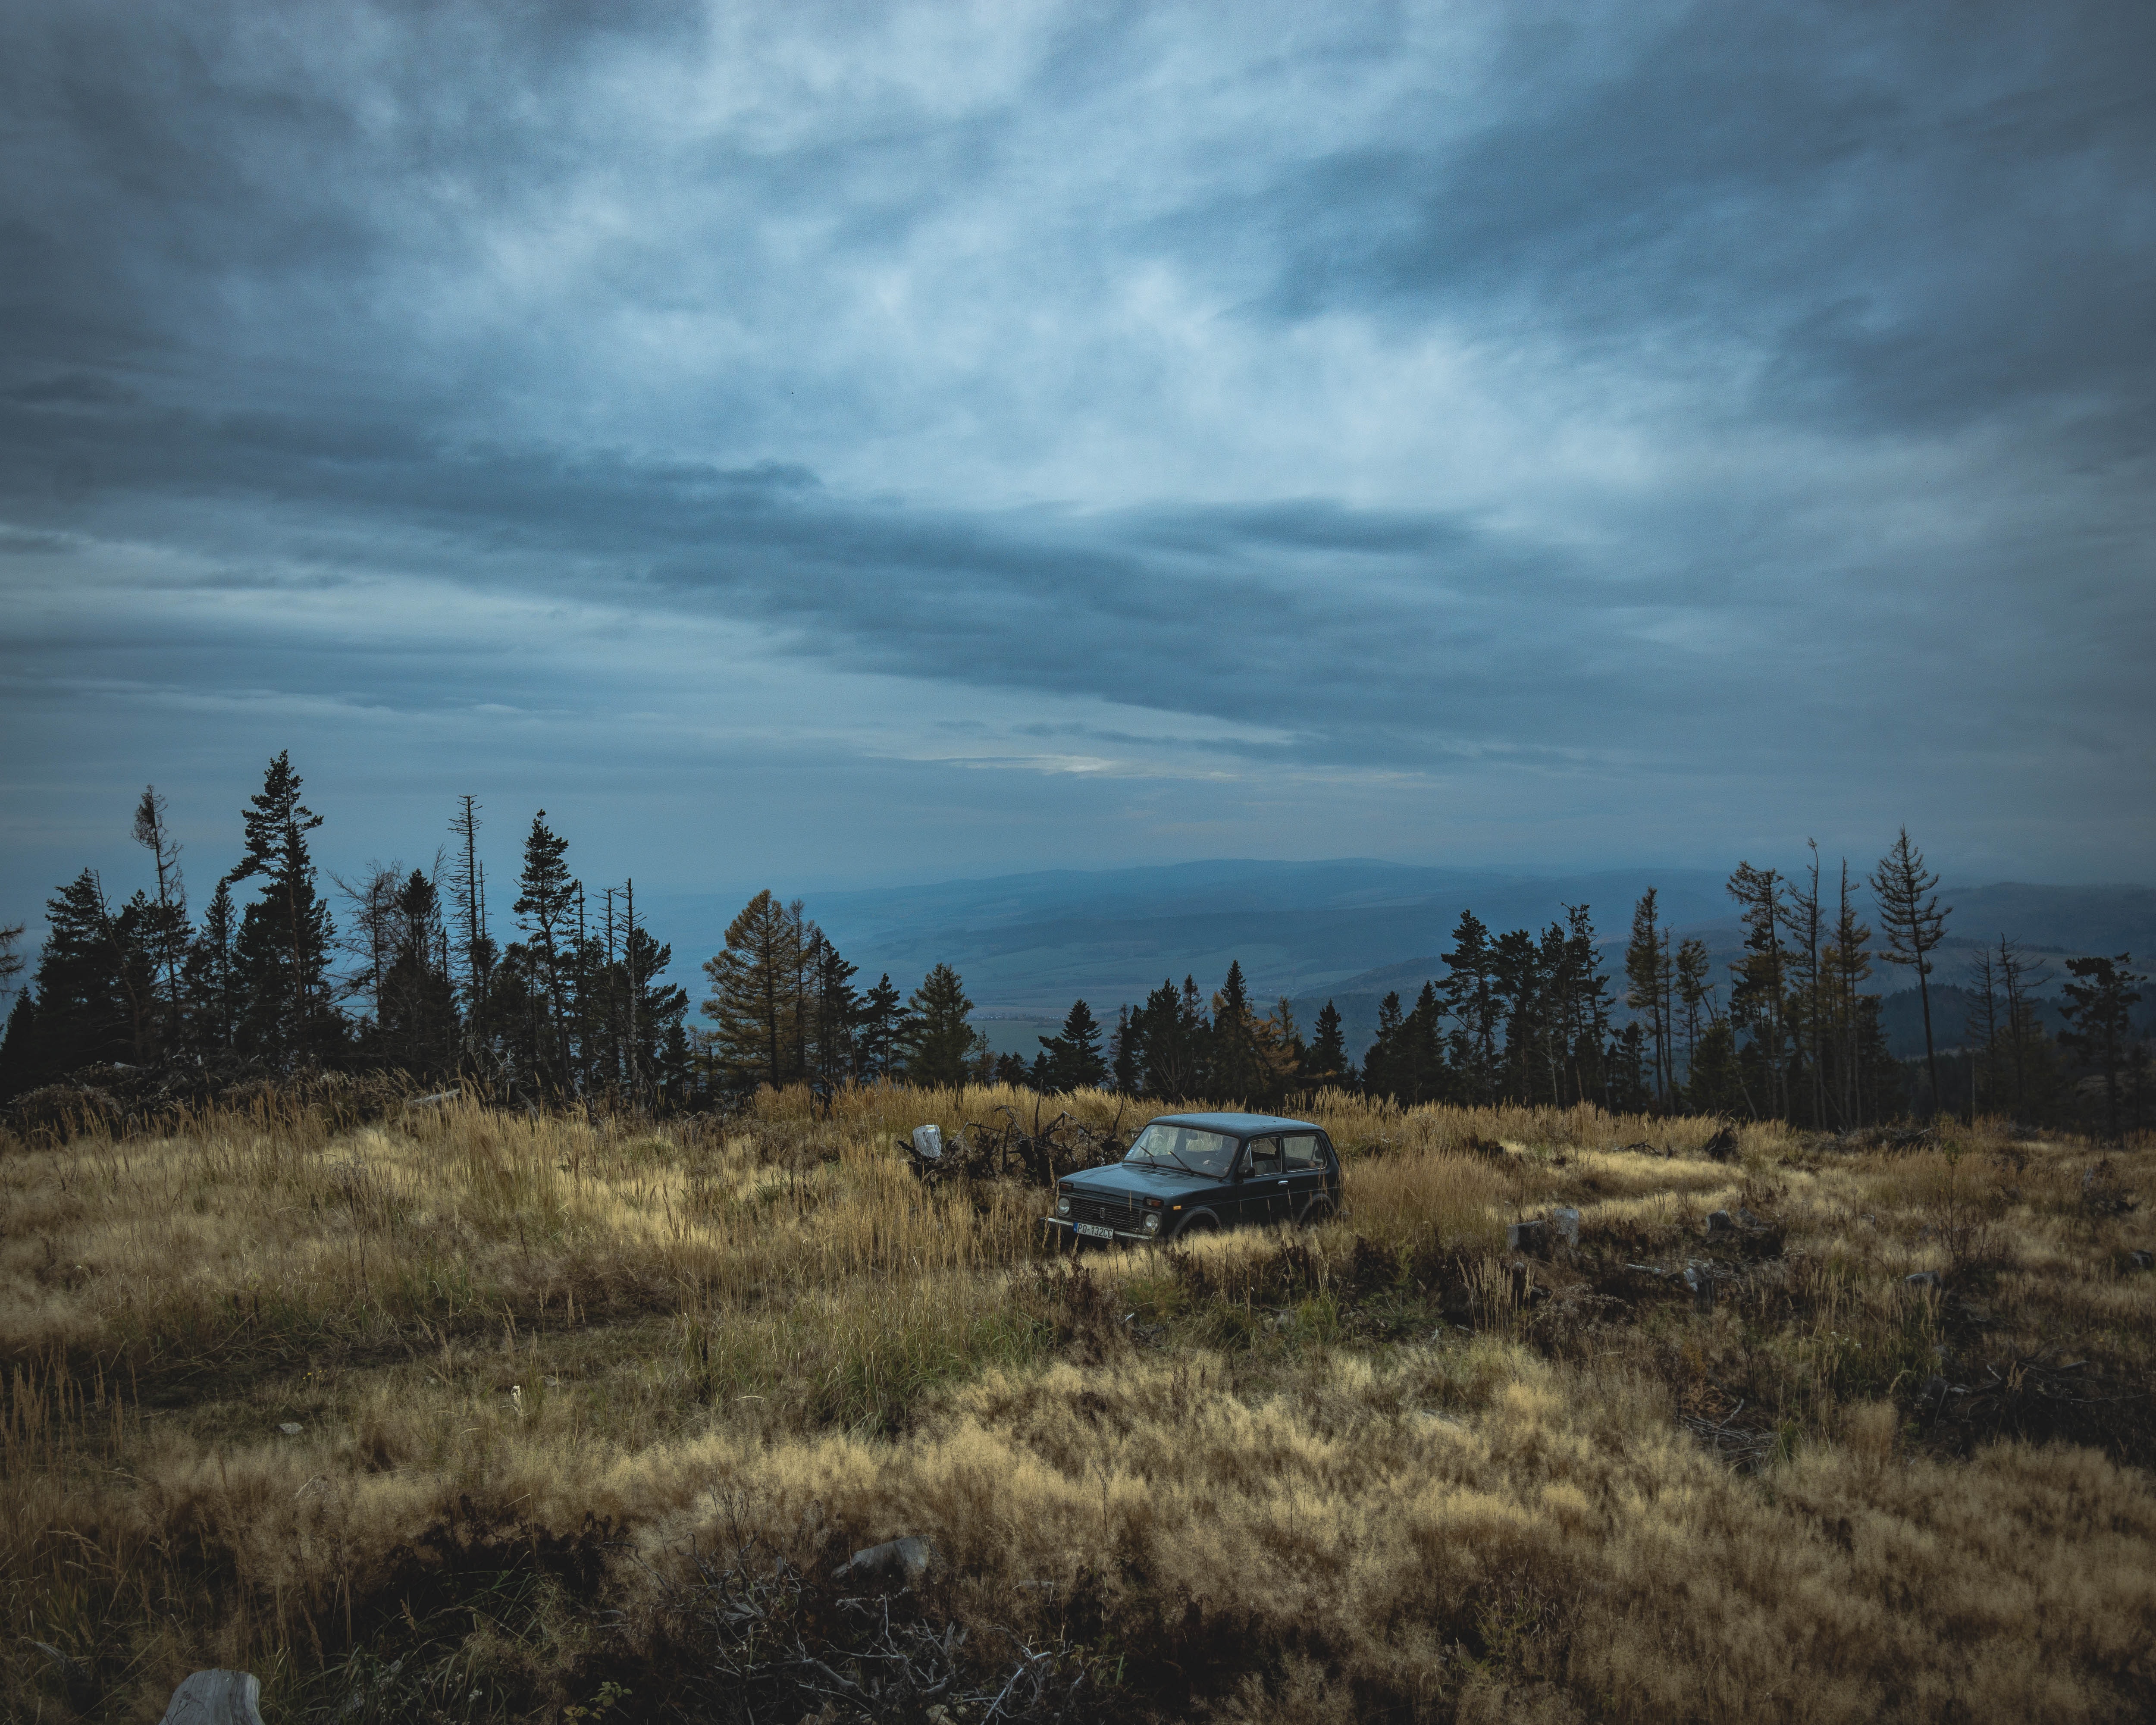
sky, cloud, natural environment, wilderness, highland, tree, ecoregion, mountain, grassland, tundra, grass, steppe, road, landscape, prairie, atmosphere, hill, rural area, plain, fell, forest, vehicle, horizon, meteorological phenomenon, off roading, car, national park, meadow, screenshot, house, pasture